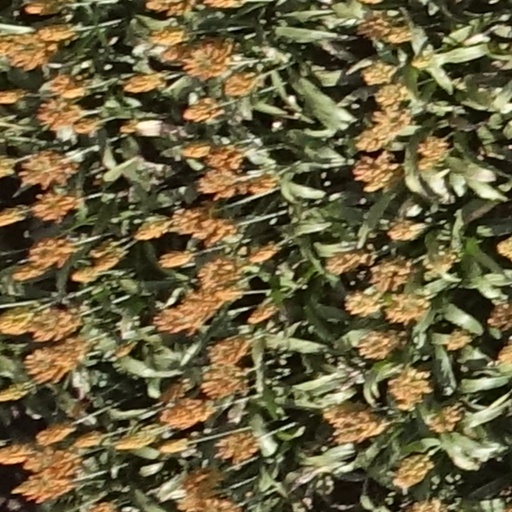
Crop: sorghum